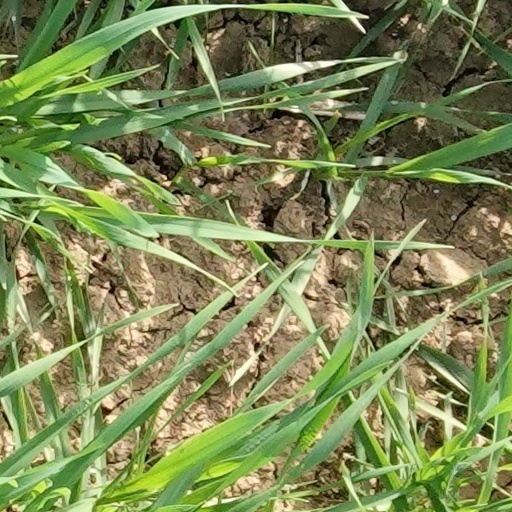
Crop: wheat